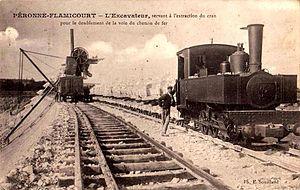
Travaux de doublement de la voie avec excavateur et train de chantier à voie étroite.
La ligne de Saint-Just-en-Chaussée à Douai est une ligne ferroviaire française, en grande partie à voie unique, reliant Saint-Just-en-Chaussée à Douai, en passant notamment par Montdidier, Péronne et Cambrai.